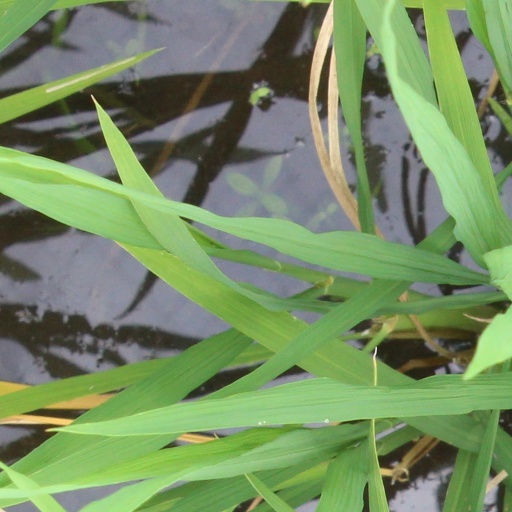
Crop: rice